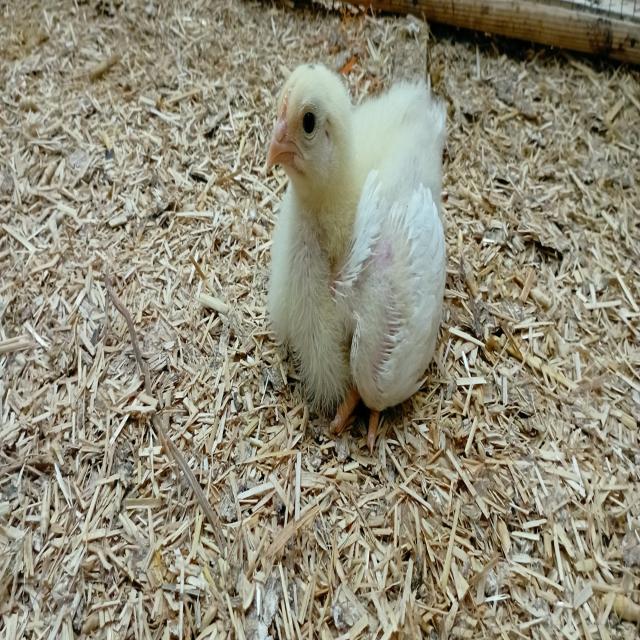
Weight: 401 g